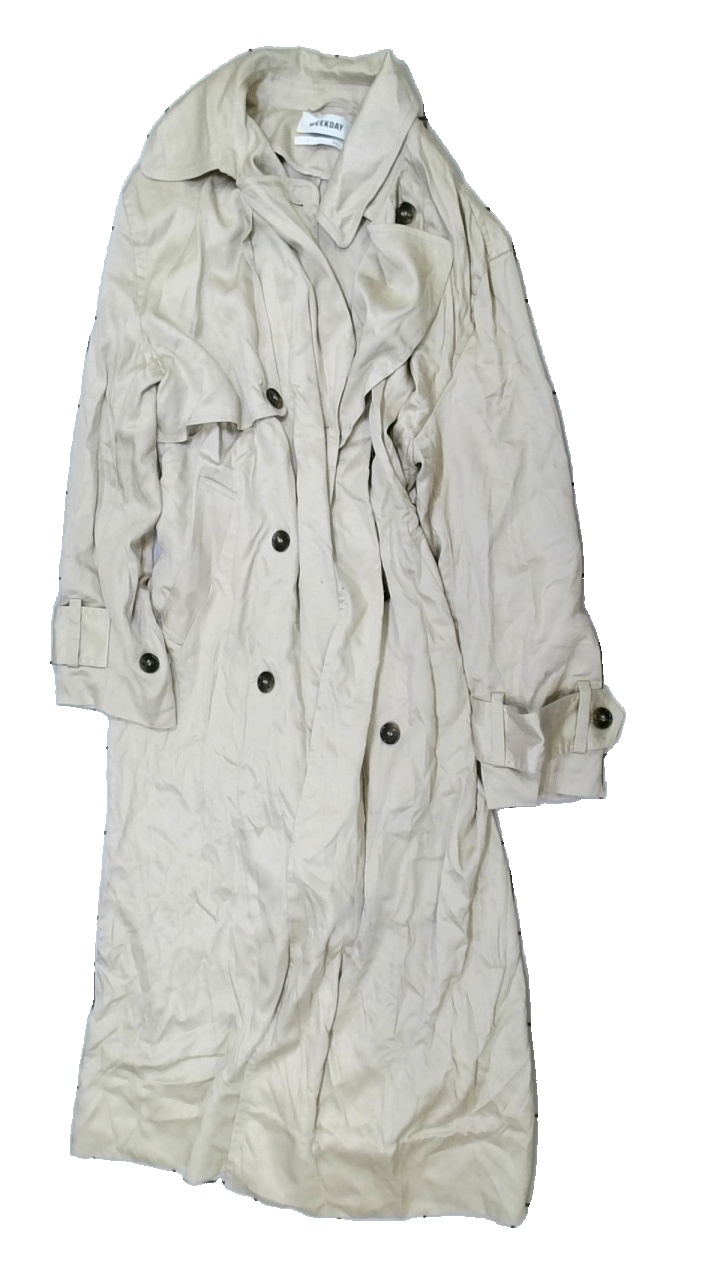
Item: Jacket (Ladies)
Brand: Weekday
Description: beig kappa
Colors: Beige
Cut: Regular
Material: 100% viskos
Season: All
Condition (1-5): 5
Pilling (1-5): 5
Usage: Reuse
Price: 50-100